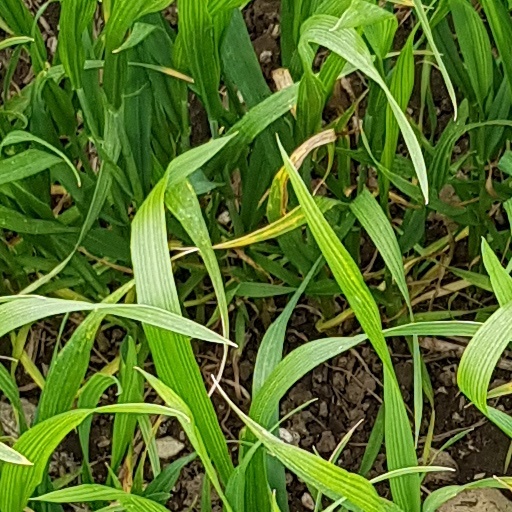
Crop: wheat